Suits season 9

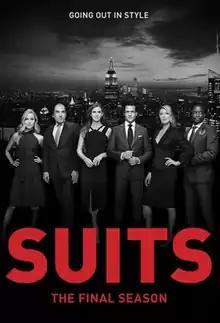
Promotional poster for the season

The ninth and final season of the American legal drama "Suits" was ordered on January 23, 2019. With its renewal, it was announced that it would be the final season of the show with all regulars from the previous season returning. Unlike the second through eighth season, the ninth season consisted of ten episodes instead of sixteen. The final season premiered on USA Network in the United States July 17, 2019, followed by the premiere of spin-off series "Pearson".